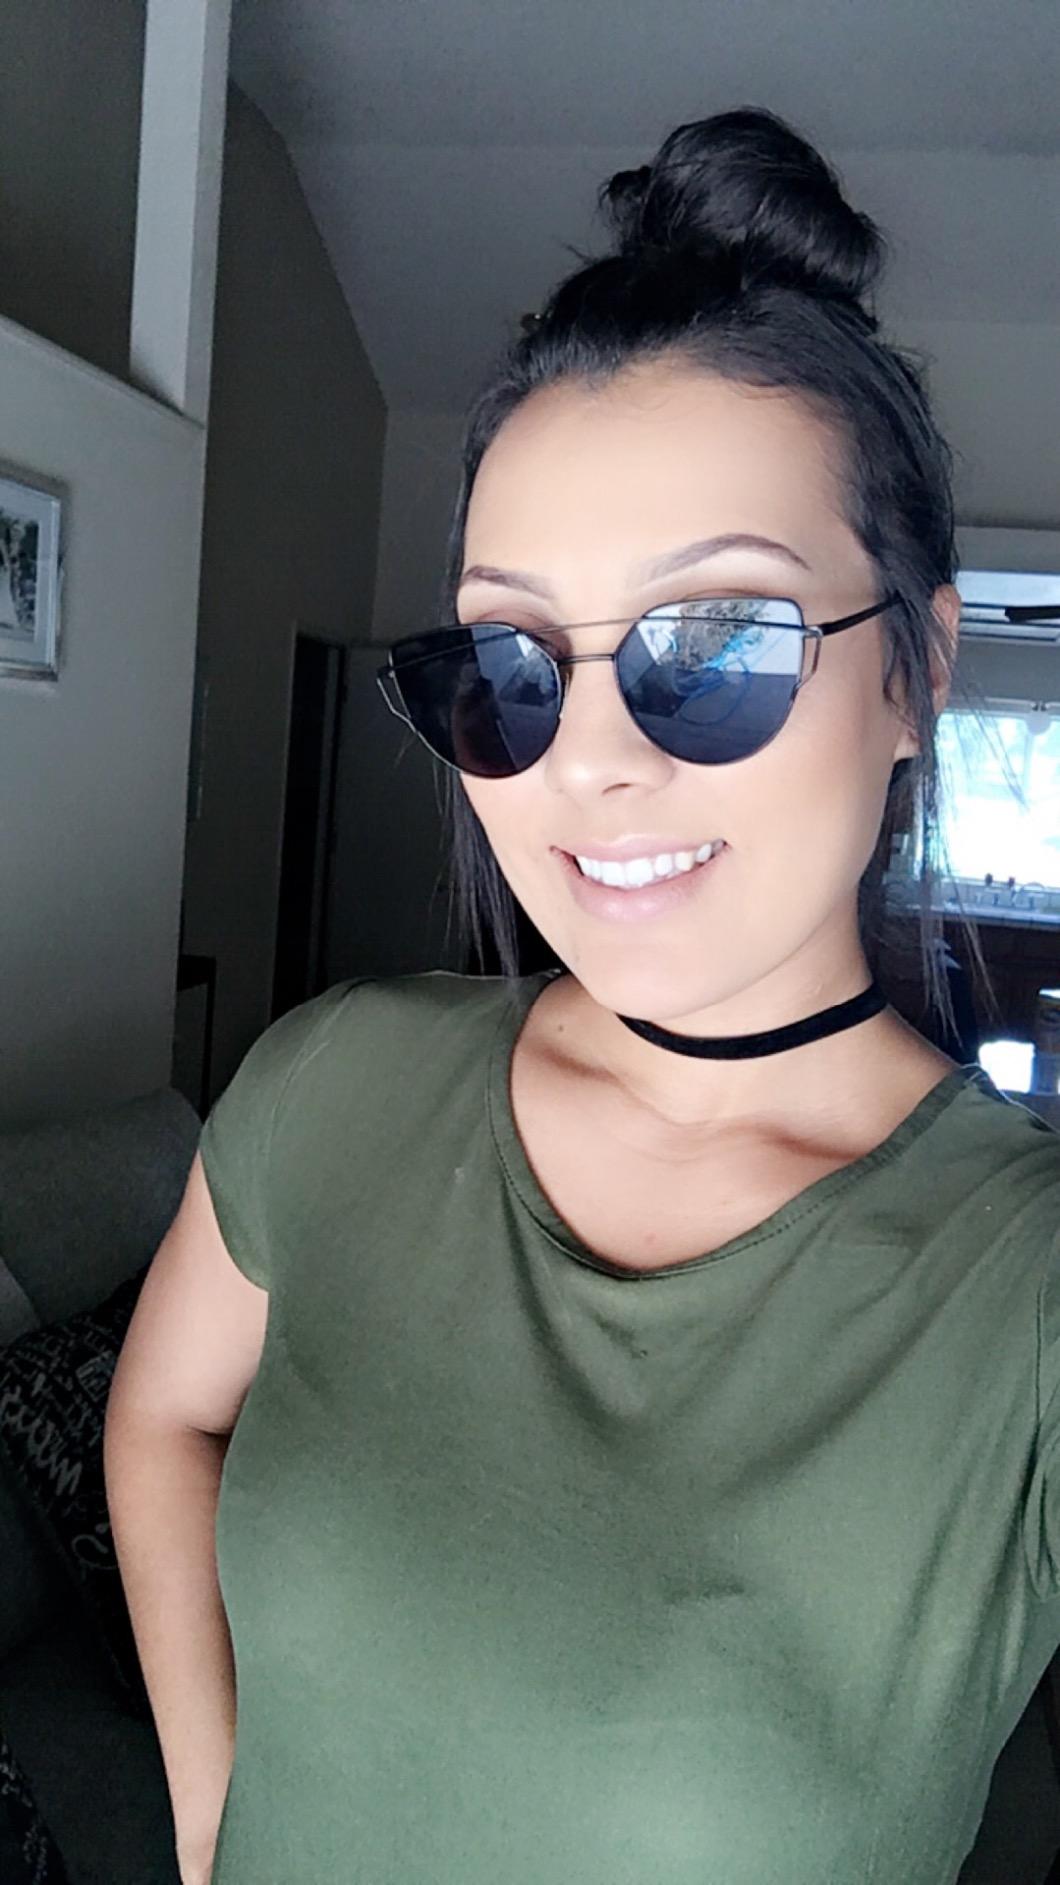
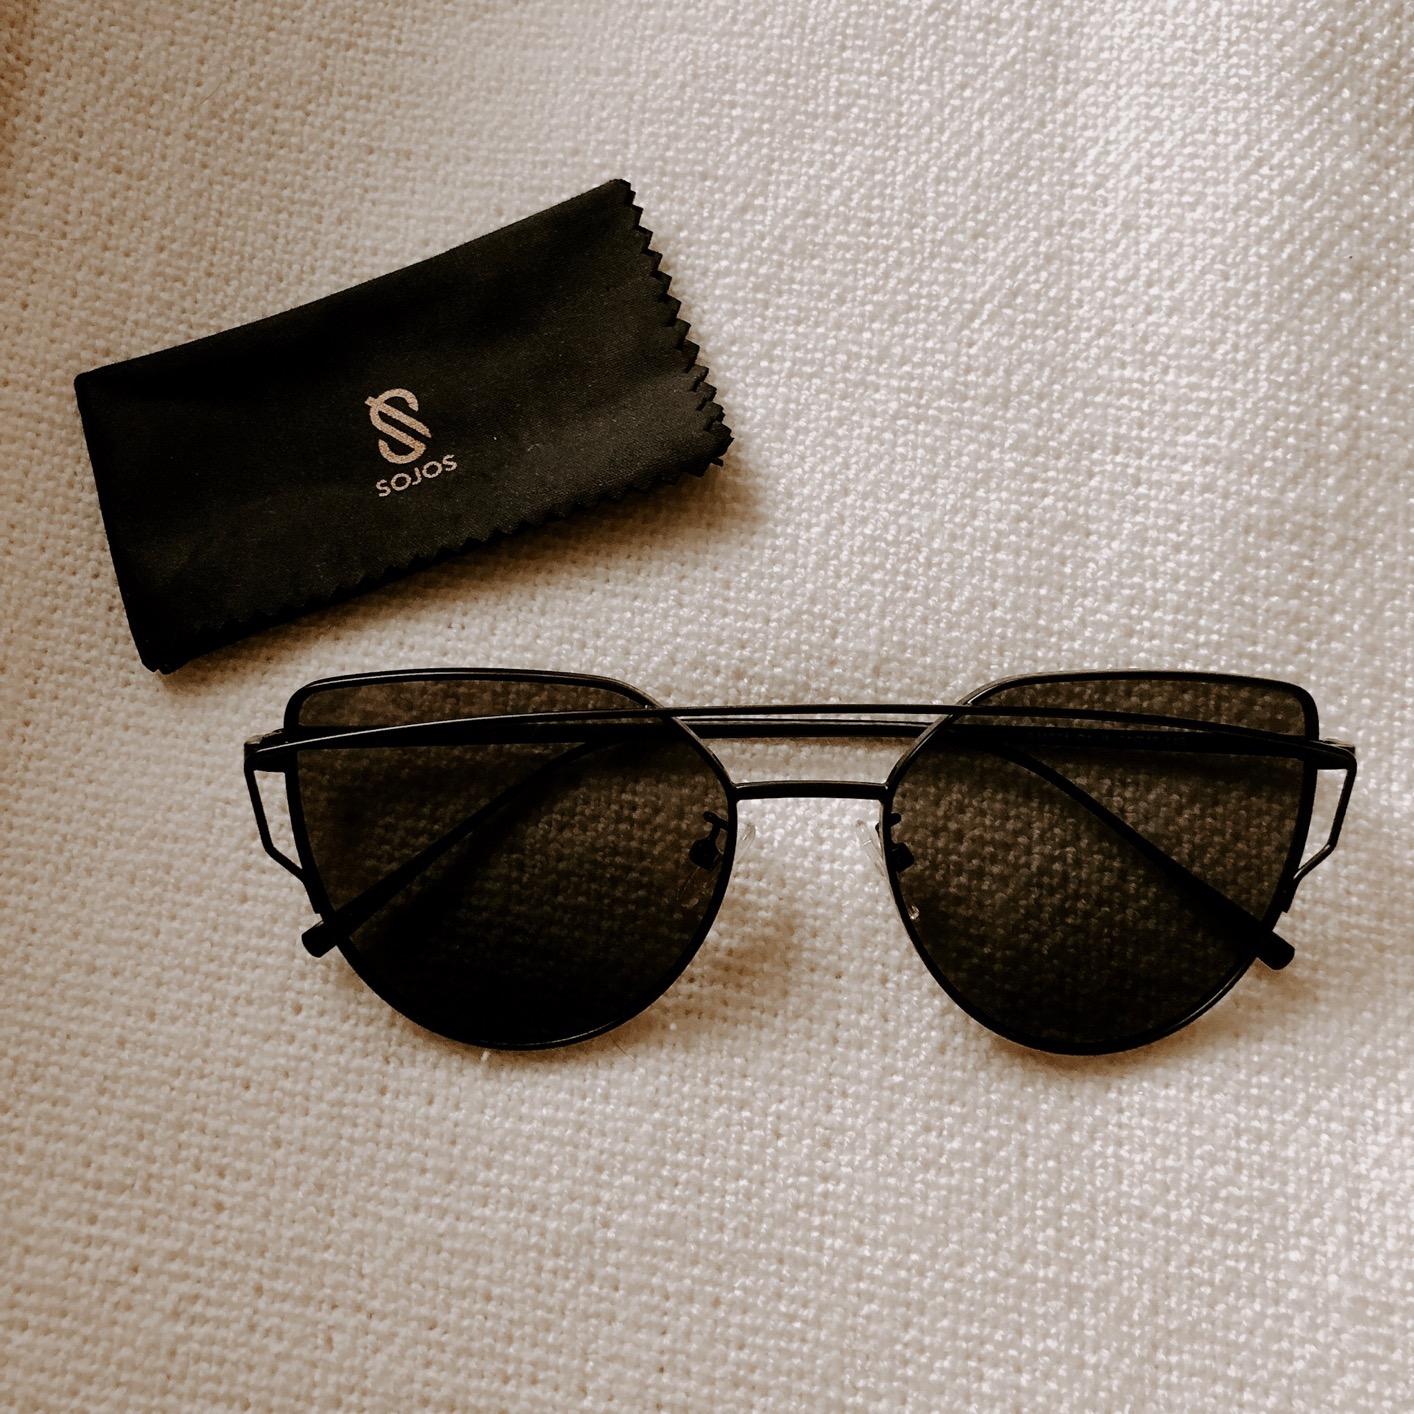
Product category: accessories_sunglasses
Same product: yes